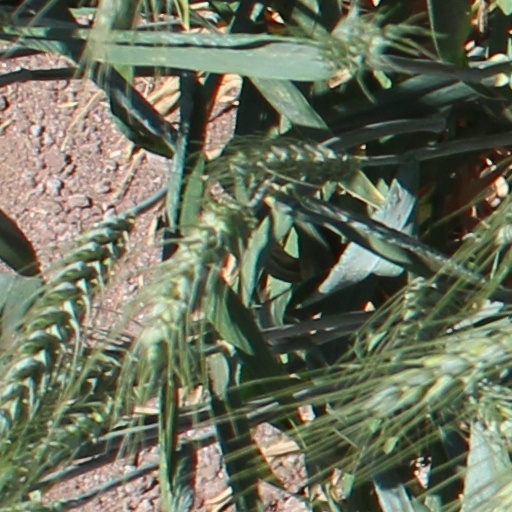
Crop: wheat